Ville Jalasto

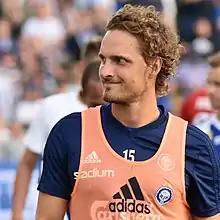
Jalasto with HJK in 2018.

Ville Jalasto (born 19 April 1986) is a Finnish former professional footballer who played as a centre-back. He made seven appearances for the Finland national team during 2010–2016.